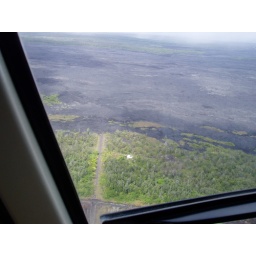
P8070022 A stranded home on an island in the lava field at Royal Gardens.